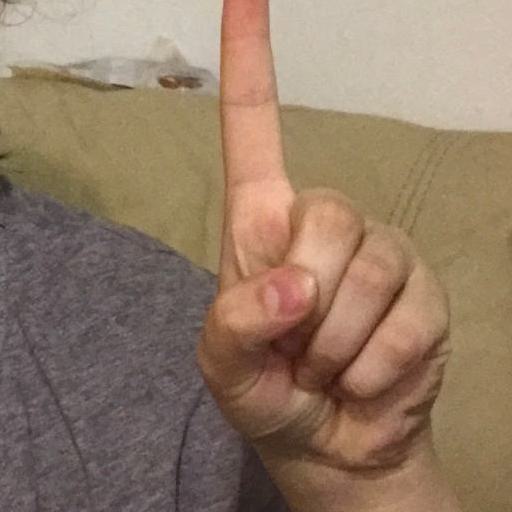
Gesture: one